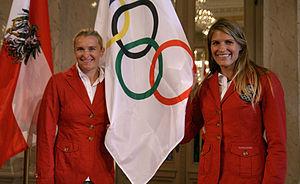
Viktoria Schwarz est une kayakiste autrichienne pratiquant la course en ligne.